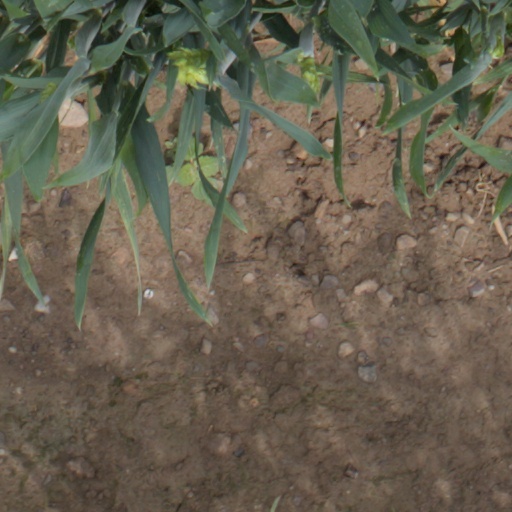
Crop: wheat